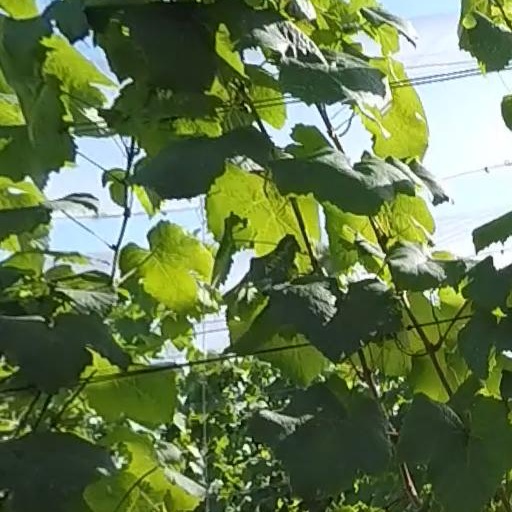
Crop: grape